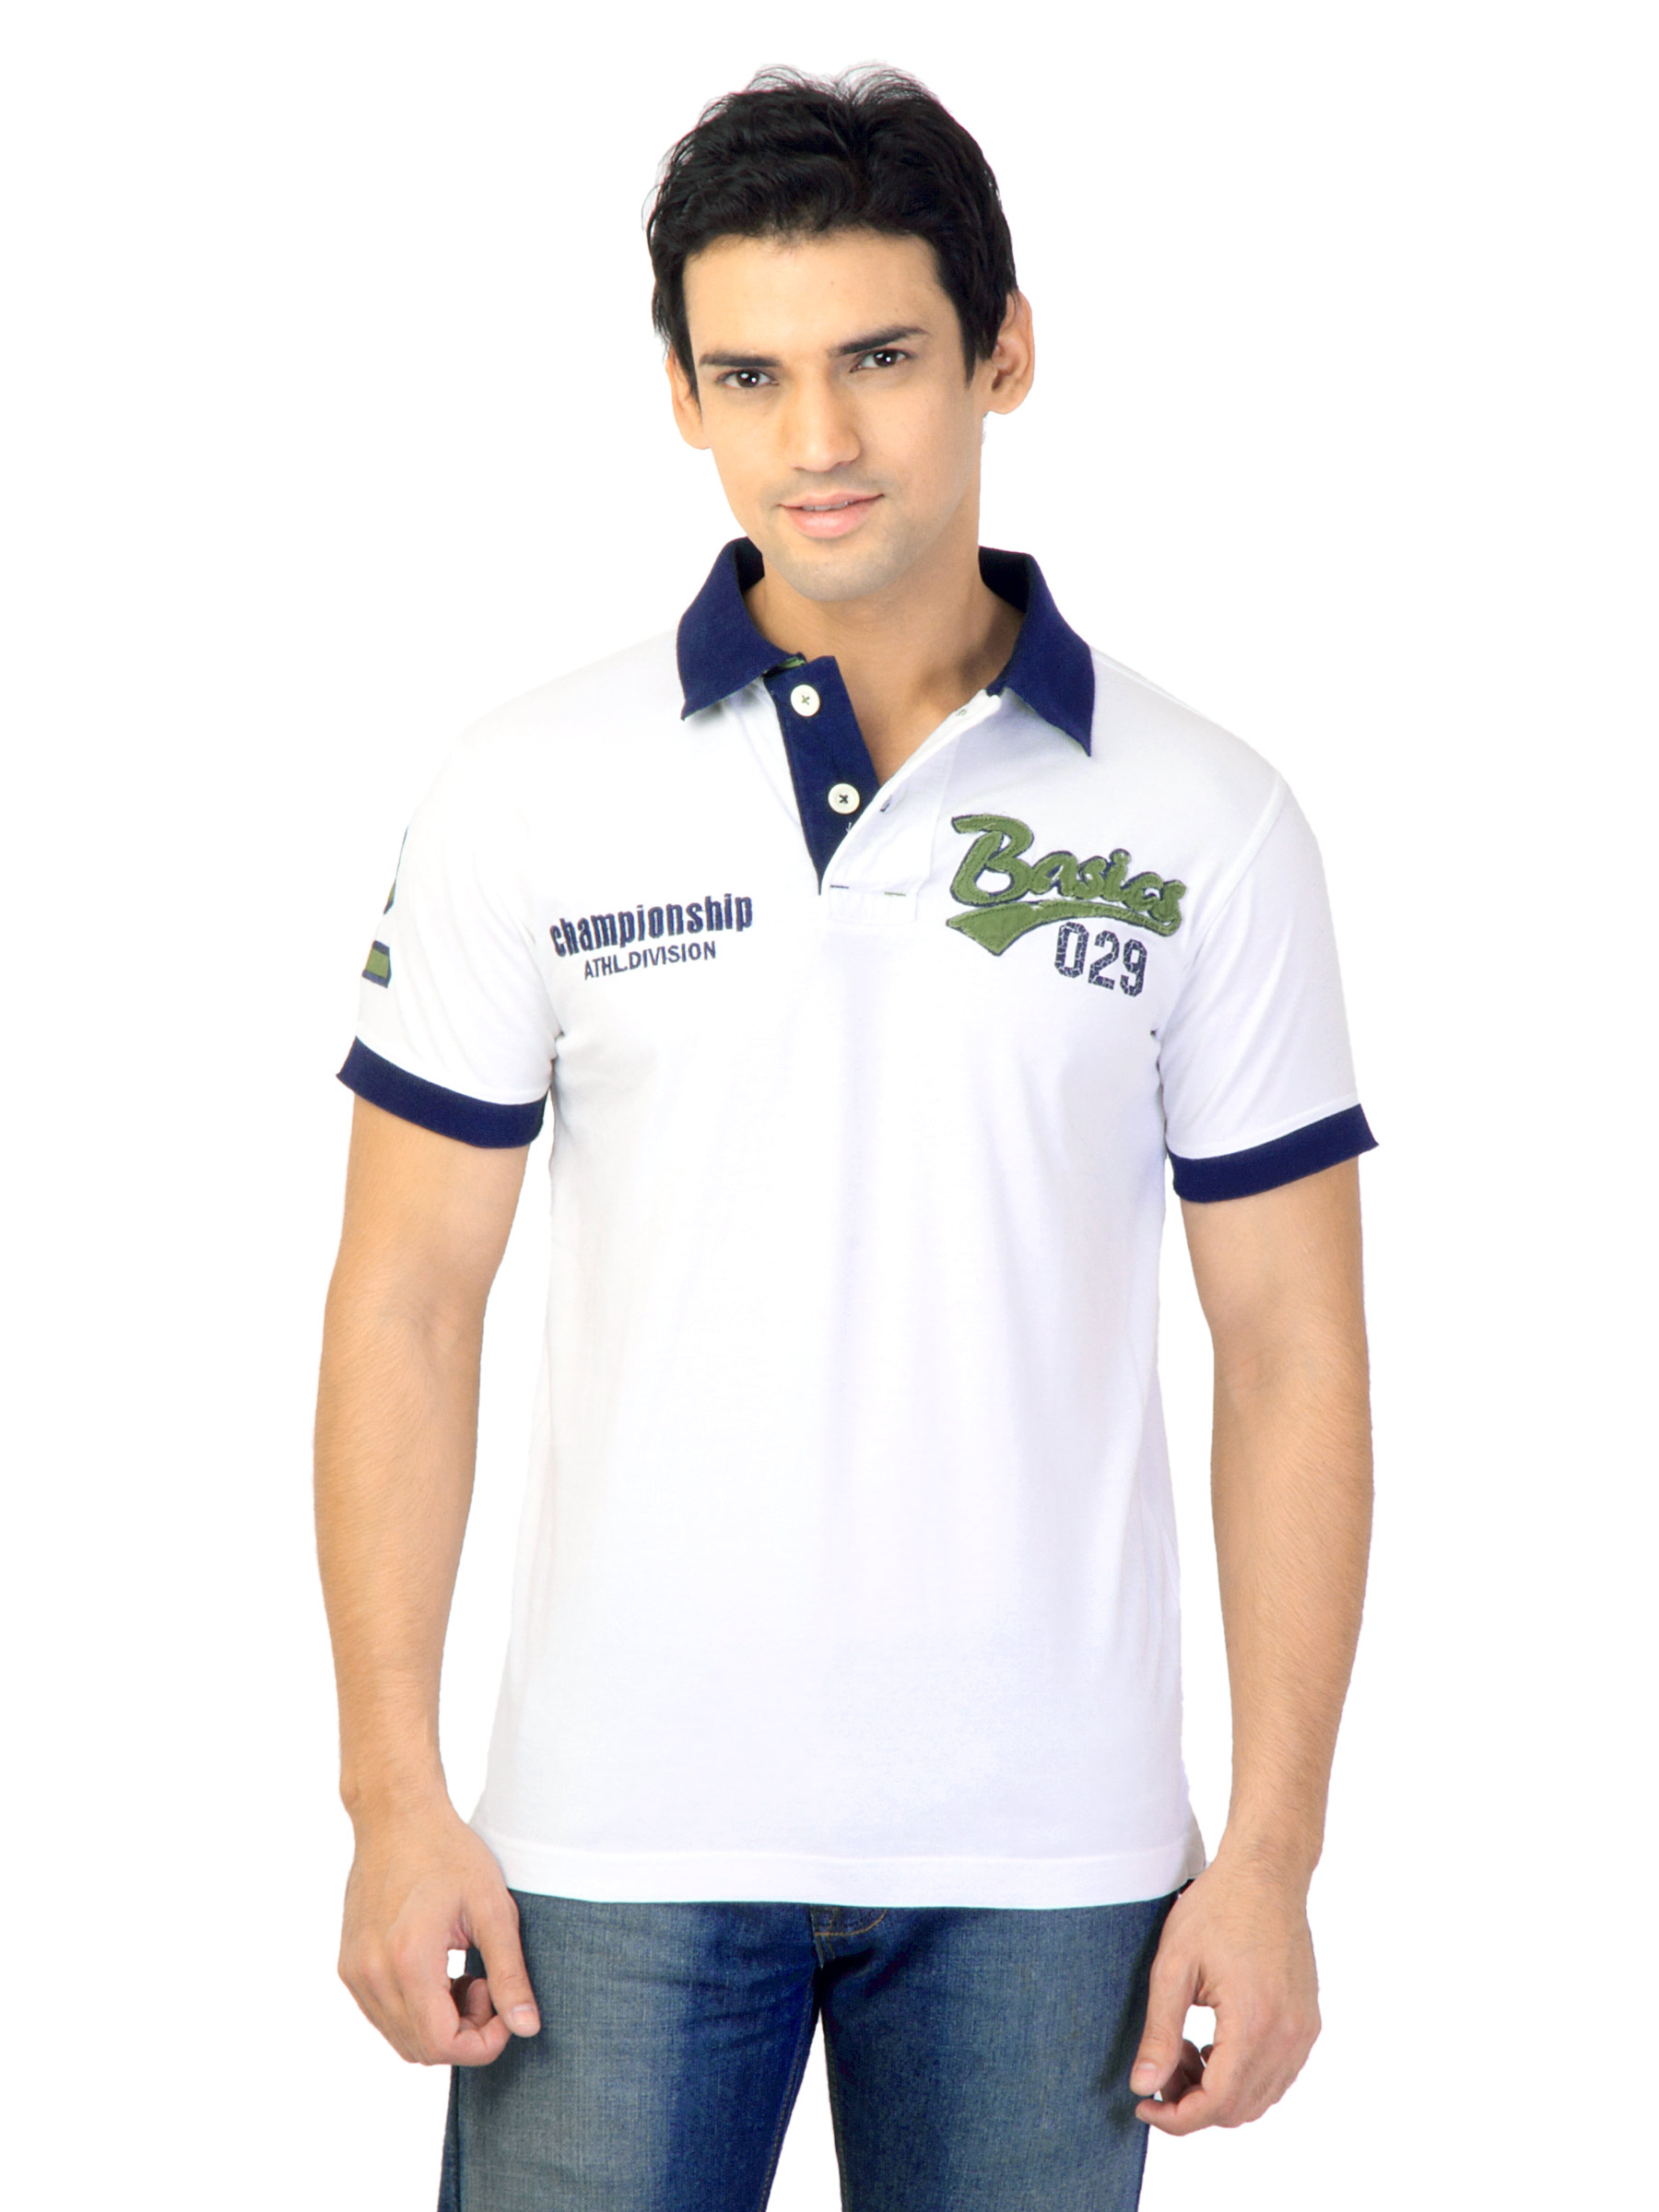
Basics Men White T-shirt
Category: Apparel / Topwear / Tshirts
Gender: Men
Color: White
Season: Fall 2011
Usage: Casual